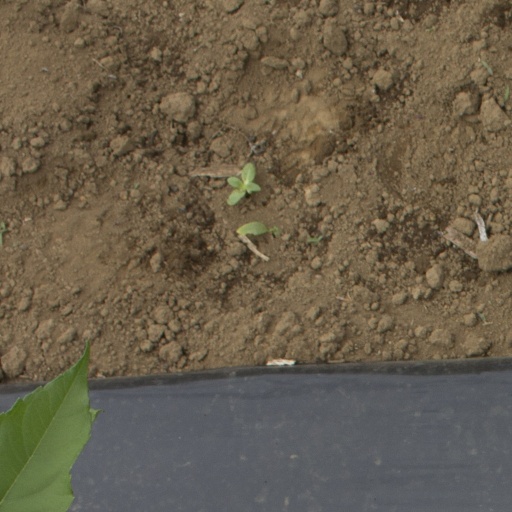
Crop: Jerusalem artichoke